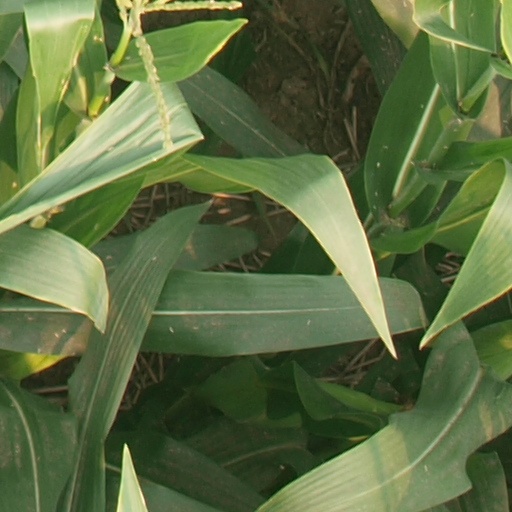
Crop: maize; corn